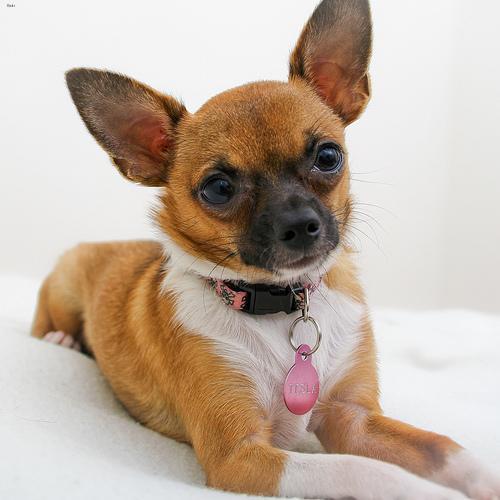
chihuahua